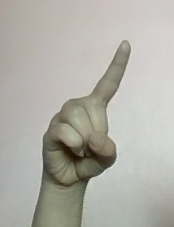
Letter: bb